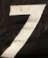
Number: 7